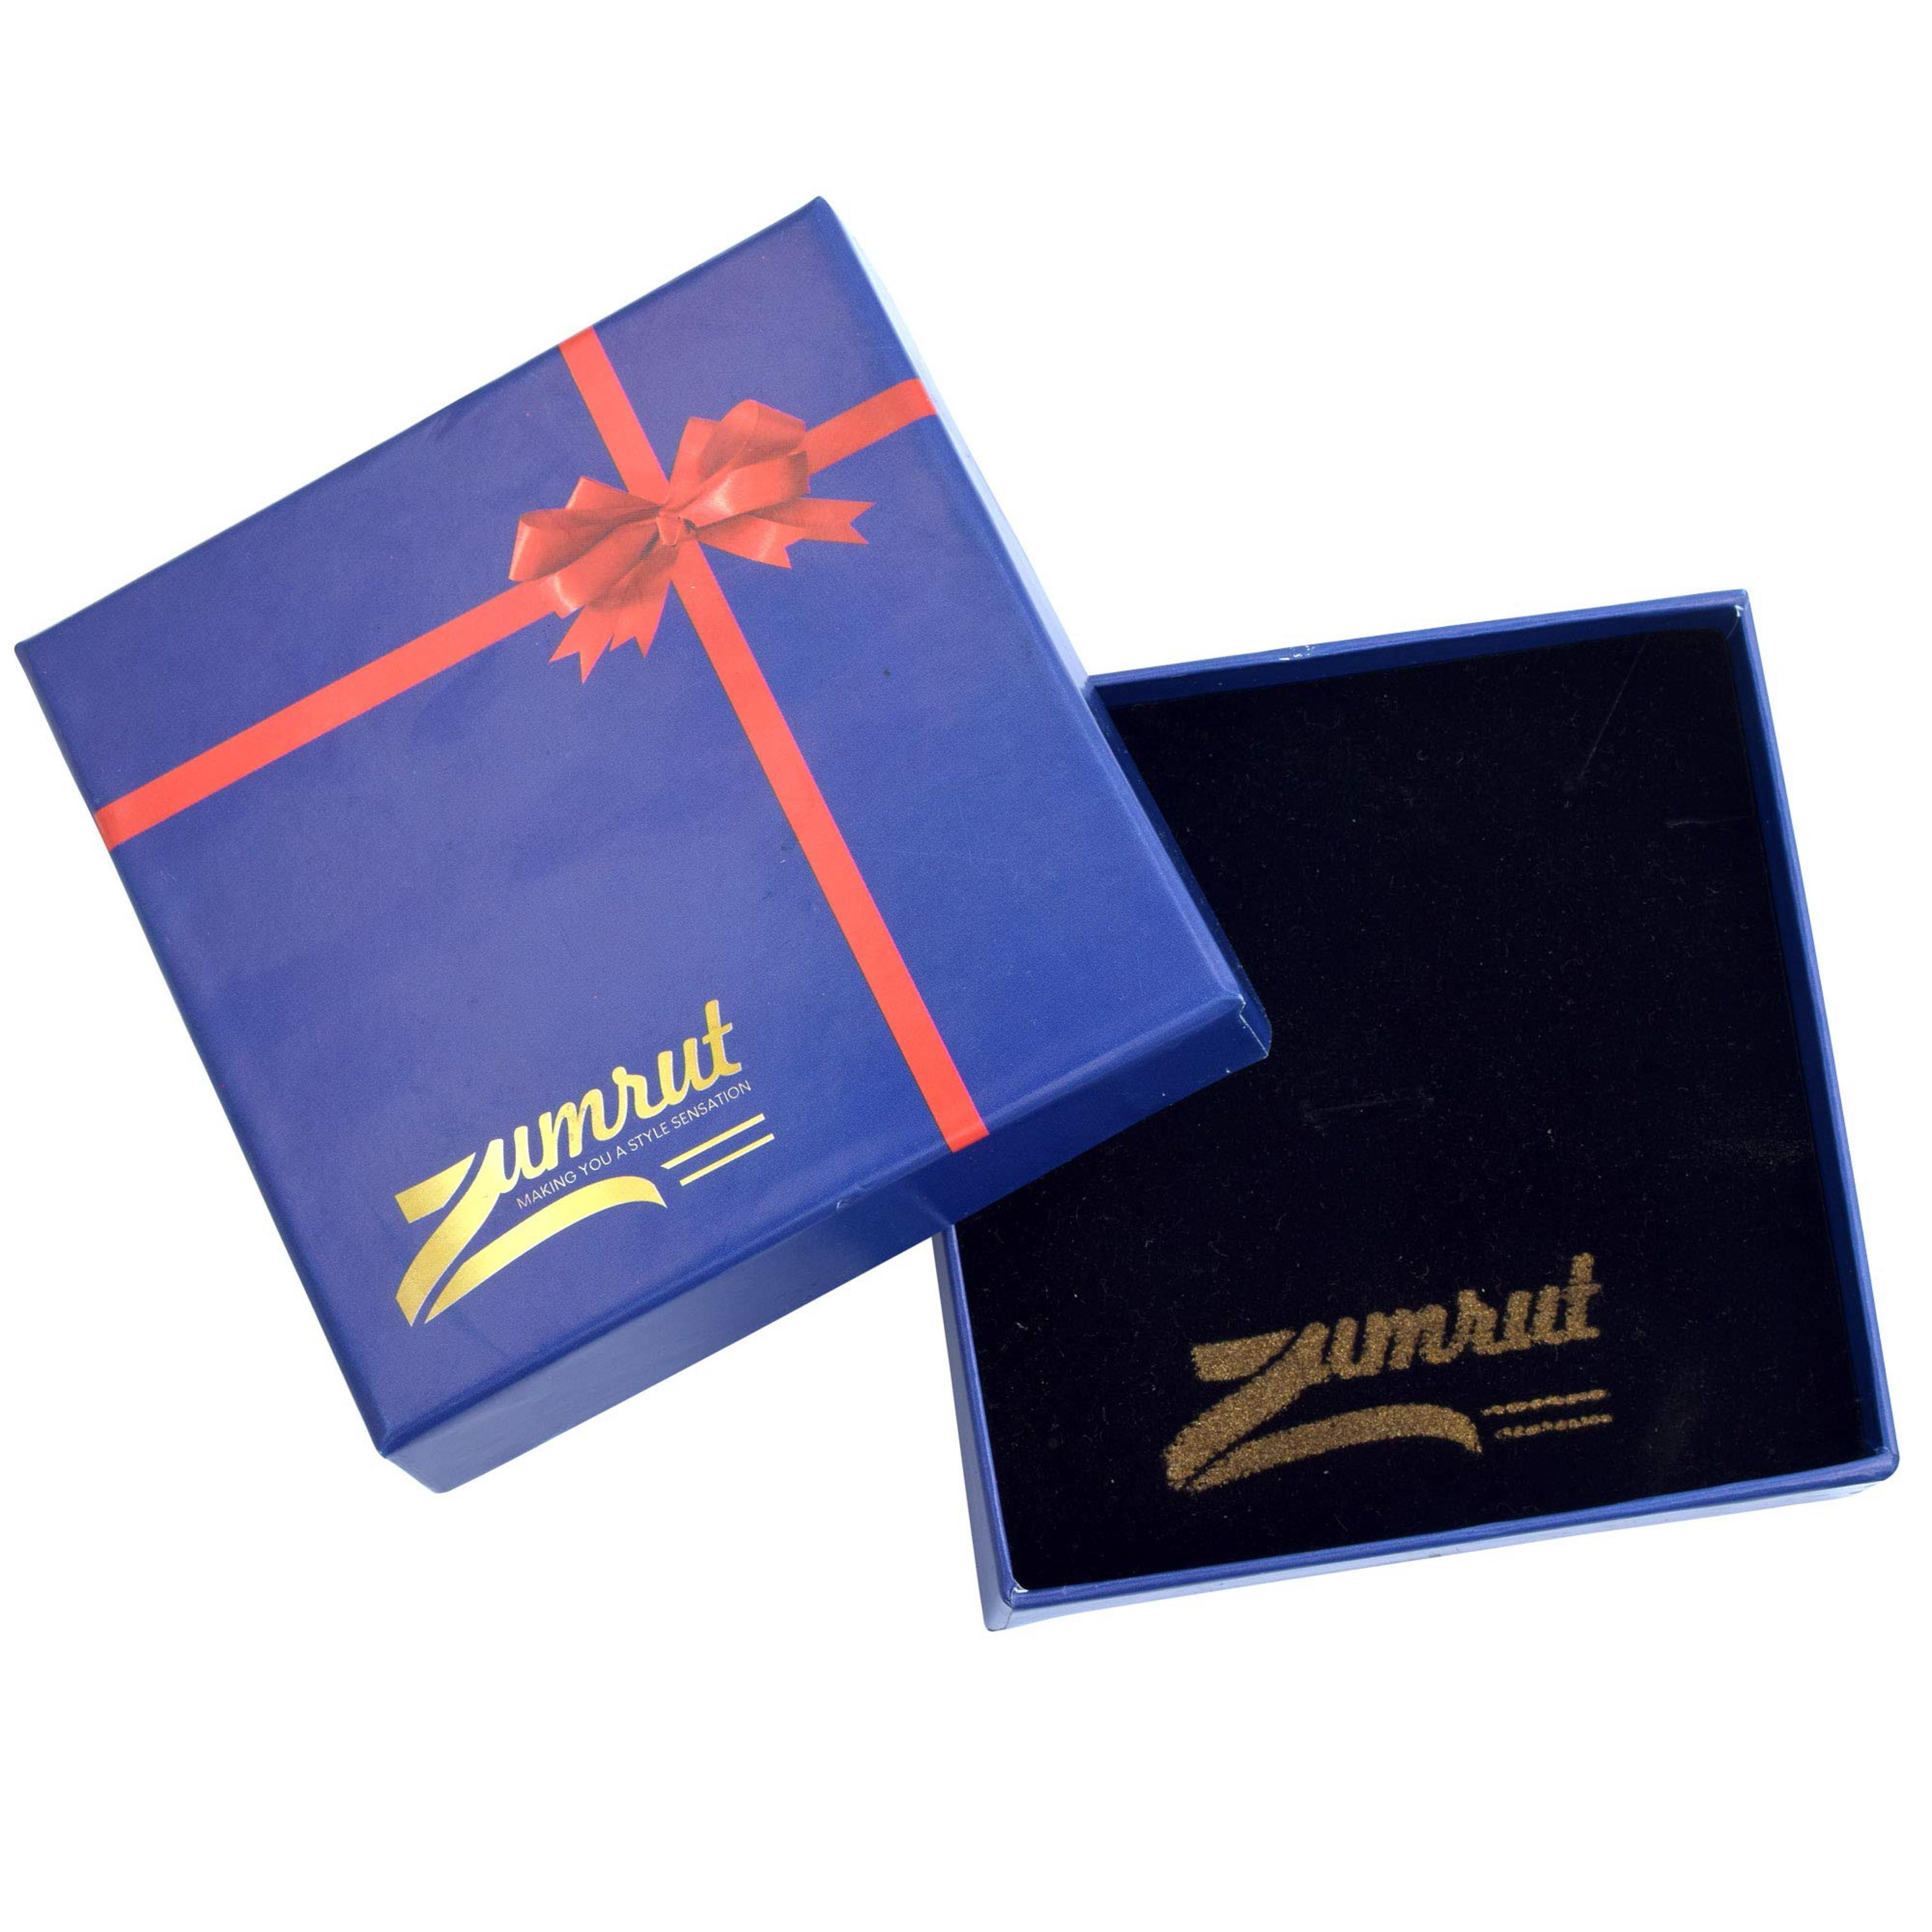
ZUMRUT MAKING YOU A STYLE SENSATION Gold Plated Traditional Kids Bangle Bracelet with Gold Ghungroo Nazariya for Unisex Babies New Born Baby Child Kids Jewellery Set of 2 (1 Pair) Borns (0-2yrs)
Type: Bracelets & Bangles
Brand: ZUMRUT MAKING YOU A STYLE SENSATION
Price: Rs. 499
Tradionally Used This Gold Plated Brass Plain Bangle For New Born Babies And Is Believed To Protect The Babies From Evil eyes. Designed for kids, these are rich looking, elegantly crafted wrist nazaria for new born kids. Extra smooth finish with no sharp edges keeping safety of kids in mind. These also act as anklets for new born baby girls. Stylish unisex patterns, Modern and neutral colors for both boys and girls. 100%Skin Safe, Anti-allergy, Anti-rashes special Brass alloy, double strand super smooth Band, to fit all wrists.Tradionally Used This Gold Plated Brass Plain Bangle For New Born Babies And Is Believed To Protect The Babies From Evil eyes. Designed for kids, these are rich looking, elegantly crafted wrist nazaria for new born kids. Extra smooth finish with no sharp edges keeping safety of kids in mind. These also act as anklets for new born baby girls. Stylish unisex patterns, Modern and neutral colors for both boys and girls. 100%Skin Safe, Anti-allergy, Anti-rashes special Brass alloy, double strand super smooth Band, to fit all wrists.Tradionally Used This Gold Plated Brass Plain Bangle For New Born Babies And Is Believed To Protect The Babies From Evil eyes. Designed for kids, these are rich looking, elegantly crafted wrist nazaria for new born kids. Extra smooth finish with no sharp edges keeping safety of kids in mind. These also act as anklets for new born baby girls. Stylish unisex patterns, Modern and neutral colors for both boys and girls. 100%Skin Safe, Anti-allergy, Anti-rashes special Brass alloy, double strand super smooth Band, to fit all wrists.Tradionally Used This Gold Plated Brass Plain Bangle For New Born Babies And Is Believed To Protect The Babies From Evil eyes. Designed for kids, these are rich looking, elegantly crafted wrist nazaria for new born kids. Extra smooth finish with no sharp edges keeping safety of kids in mind. These also act as anklets for new born baby girls. Stylish unisex patterns, Modern and neutral colors for both boys and girls. 100%Skin Safe, Anti-allergy, Anti-rashes special Brass alloy, double strand super smooth Band, to fit all wrists. Tradionally Used This Gold Plated Brass Plain Bangle For New Born Babies And Is Believed To Protect The Babies From Evil eyes. Designed for kids, these are rich looking, elegantly crafted wrist nazaria for new born kids. Extra smooth finish with no sharp edges keeping safety of kids in mind. These also act as anklets for new born baby girls. Stylish unisex patterns, Modern and neutral colors for both boys and girls. 100%Skin Safe, Anti-allergy, Anti-rashes special Brass alloy, double strand super smooth Band, to fit all wrists.
Features: Tradionally Used Gold Plated Brass Plain traditional Bangle For New Born Babies And Is Believed To Protect The Babies From Evil eyes.,2 ( Two ) Pcs. of Silver Baby Nazairya Kada / Bangle Stay As It Is, Very Demandable, Light weight, Easy to wear. Perfect for newly borns to (0-2) Years Baby Girl & Baby Boy.,SKIN FRIENDLY - Nickel free and Lead free as per International Standards. Anti-Allergic and Safe for Skin.,MODERN DESIGN - stylish unisex patterns, Modern and neutral colors for both boys and girls.,Search Zumrut in Amazon search bar, for a wide range of Jewellery.